Benedict Arnold

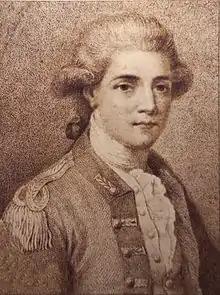
A black and white full length portrait of André. He wears a uniform, dark jacket over white pants and shirt, with dark boots, and a three-cornered hat. His right hand holds a sword upright by his side, and his left arm is extending, pointing forward.

Shortly after Washington's rebuke, a Congressional inquiry concluded that Arnold had failed to account fully for his expenditures incurred during the Quebec invasion, and that he owed the Congress some £1,000 largely because he was unable to document them. Many of these documents had been lost during the retreat from Quebec. Angry and frustrated, Arnold resigned his military command of Philadelphia in late April.